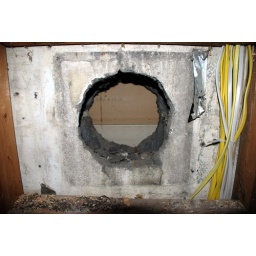
Old kitchen fan in what used to be the exterior wall